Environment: real
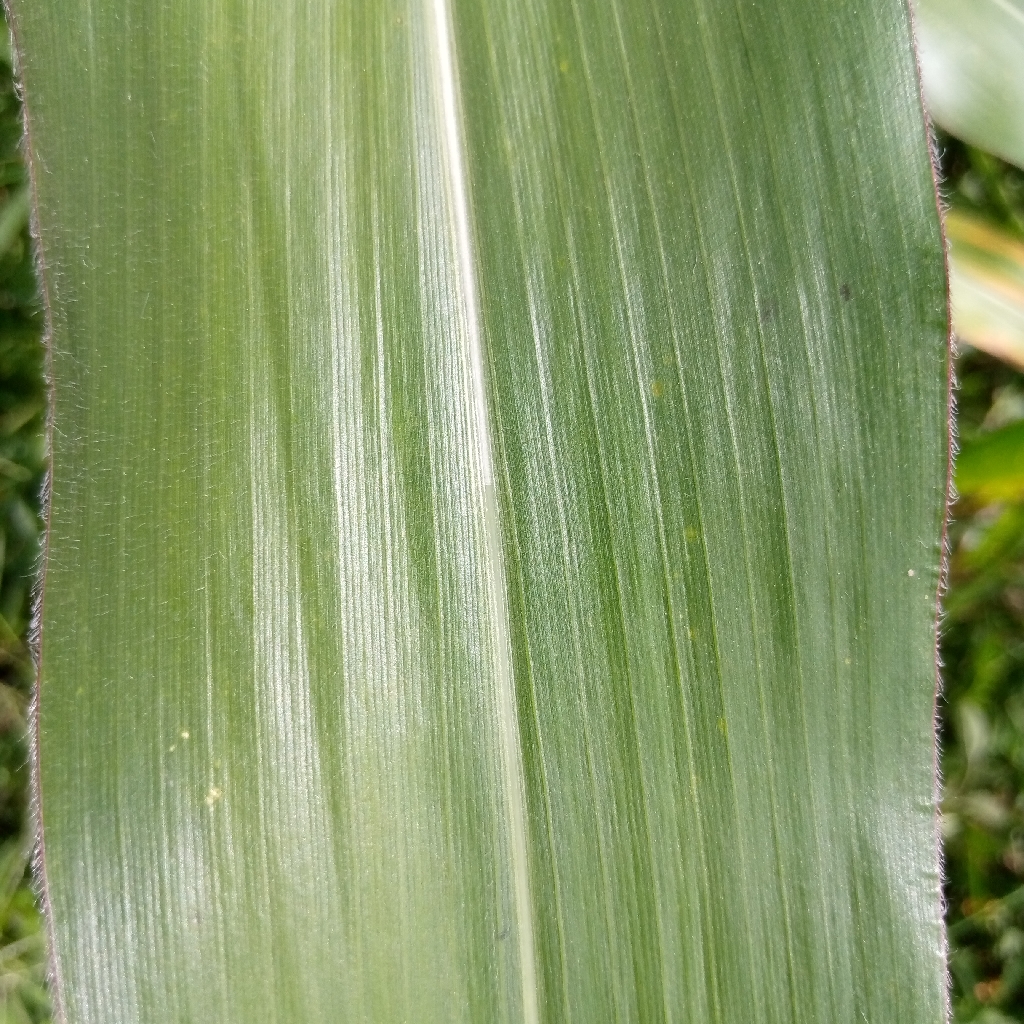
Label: healthy